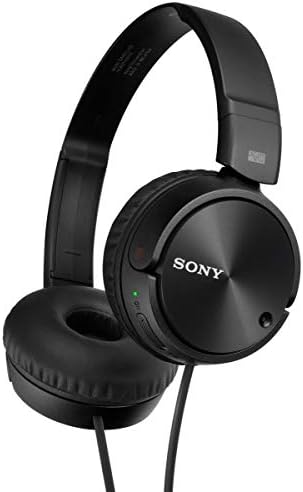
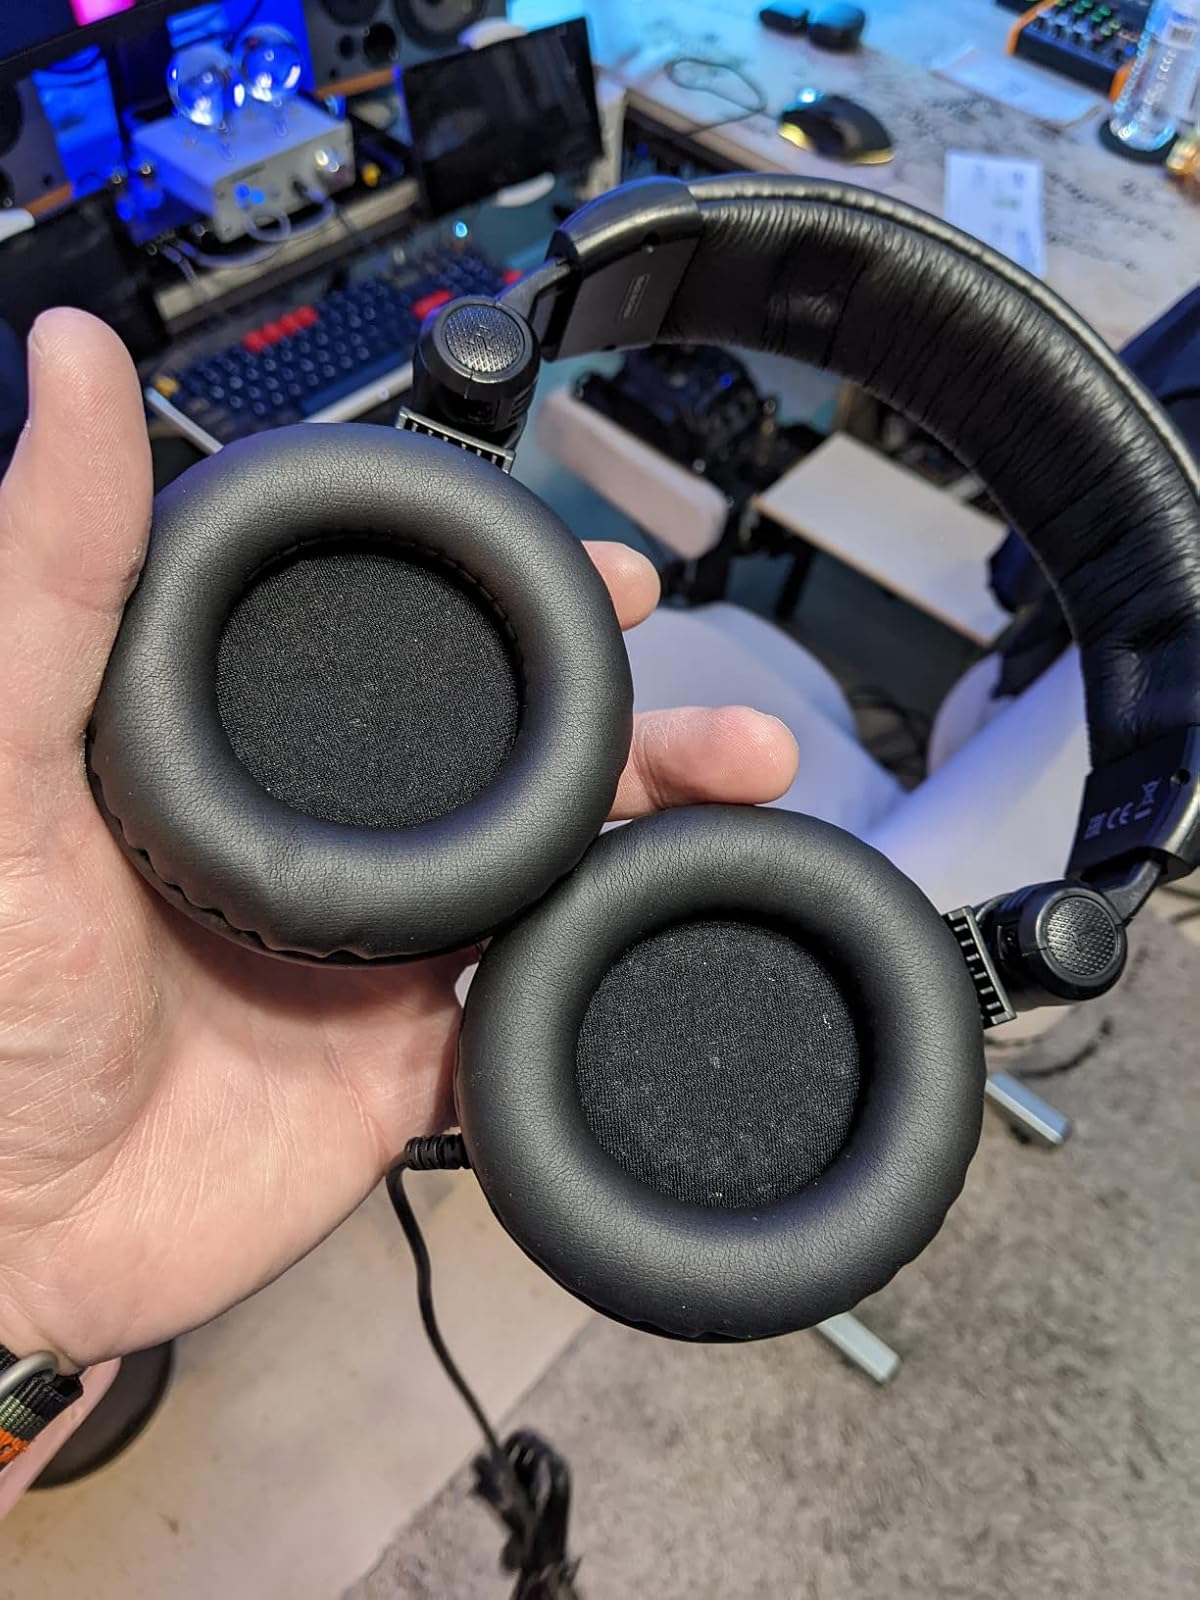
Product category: headphones
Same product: no